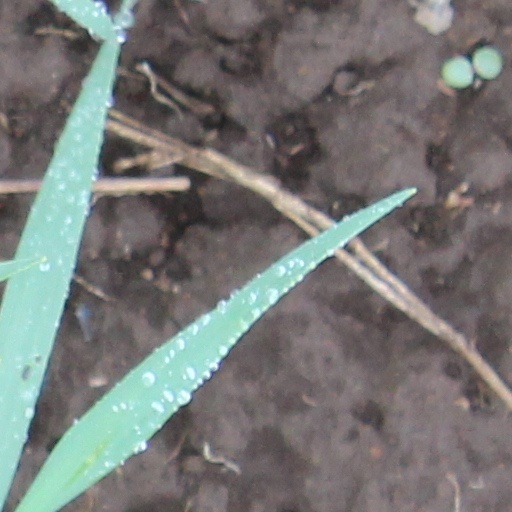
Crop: wheat